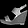
Label: Sandal